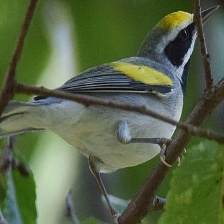
Species: GOLD WING WARBLER
Scientific name: VERMIVORA CHRYSOPTERA